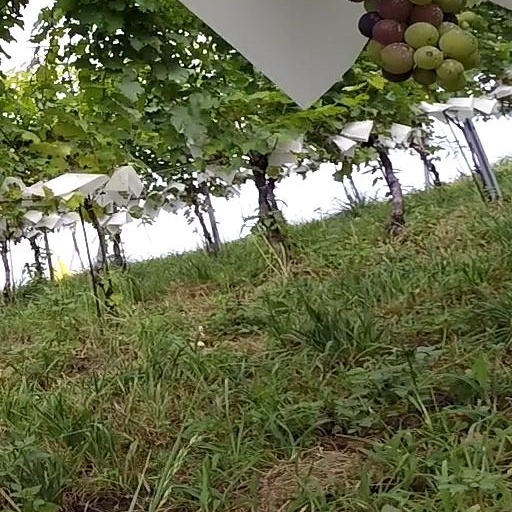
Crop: grape